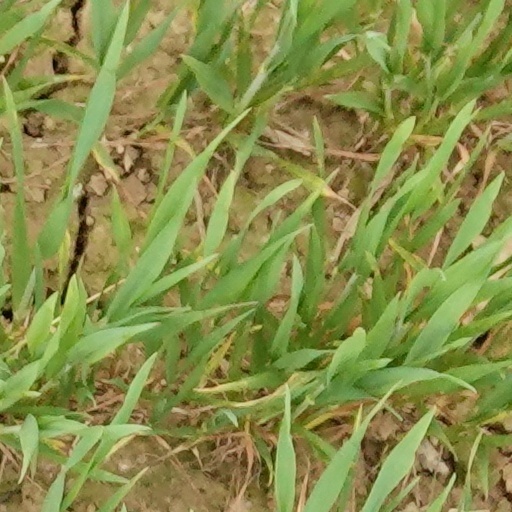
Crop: wheat